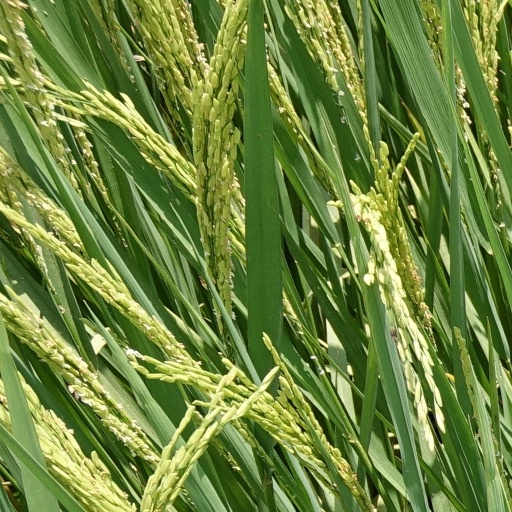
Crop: rice